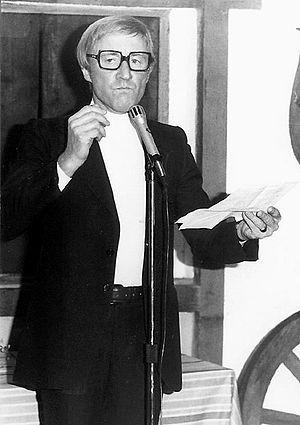
Stéphane Steeman, né le 15 janvier 1933 à Etterbeek et mort le 23 janvier 2015 à Fréjus, est un humoriste belge.